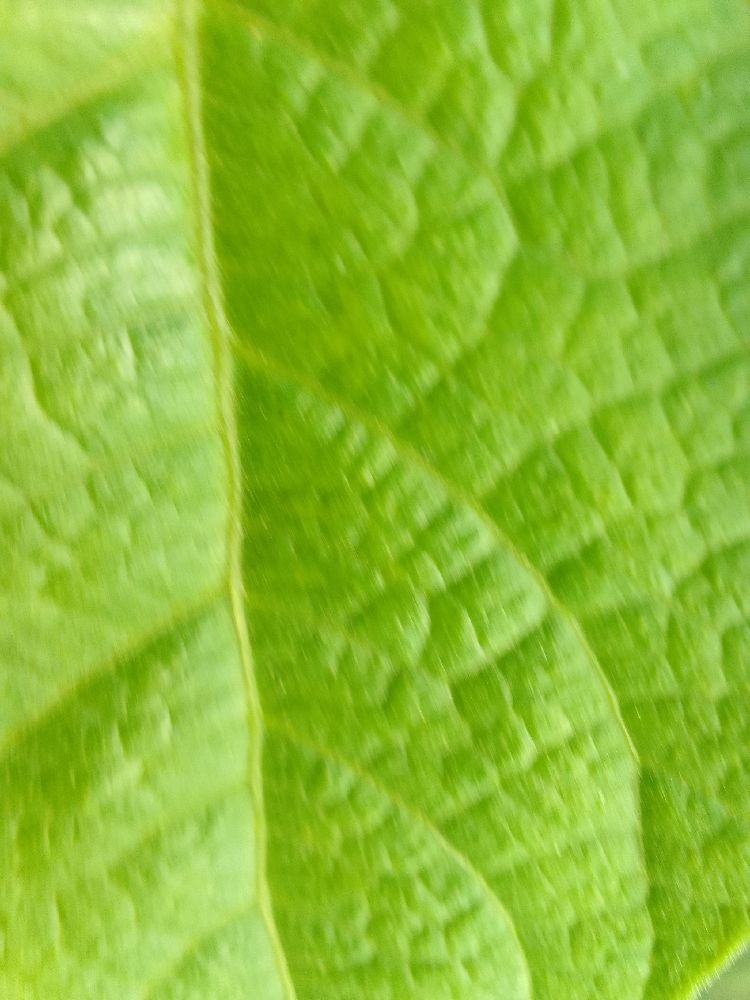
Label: healthy